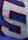
Number: 5